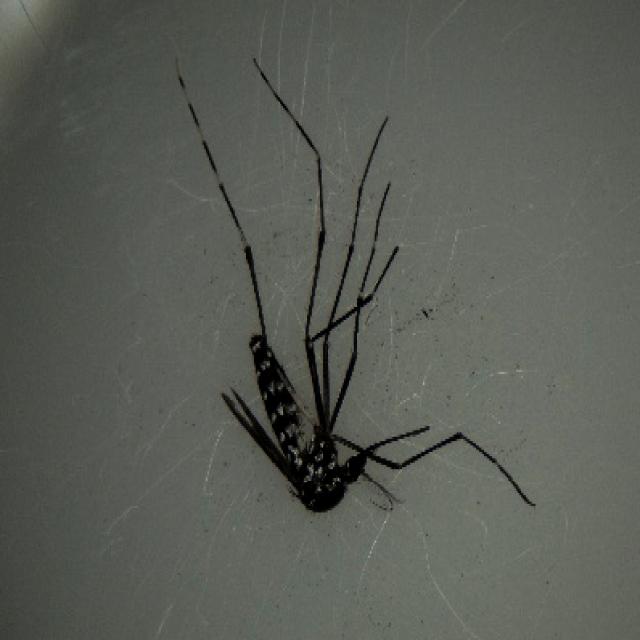
Species: aedes_albopictus